Question: What is the red object in the container?
Tambaya: Mene ne kalar Ja a cikin moɗa?
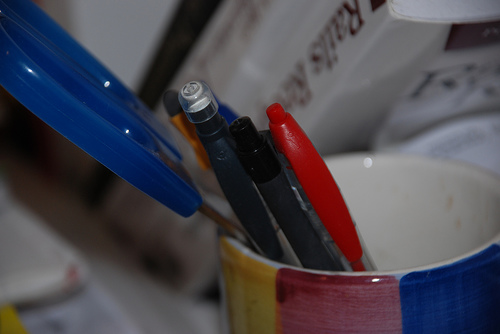
Answer: A pen.
Amsa: Alkalamin rubutu.